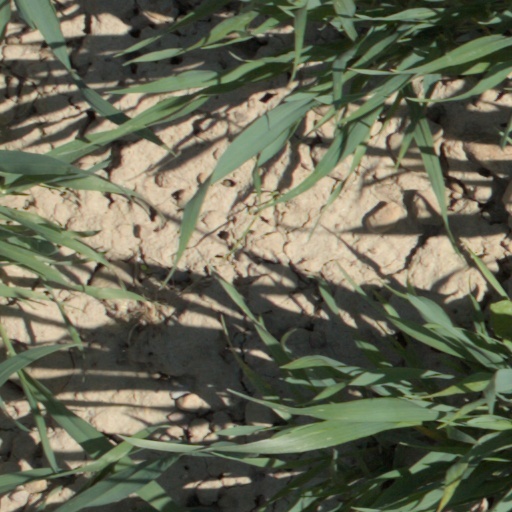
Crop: wheat